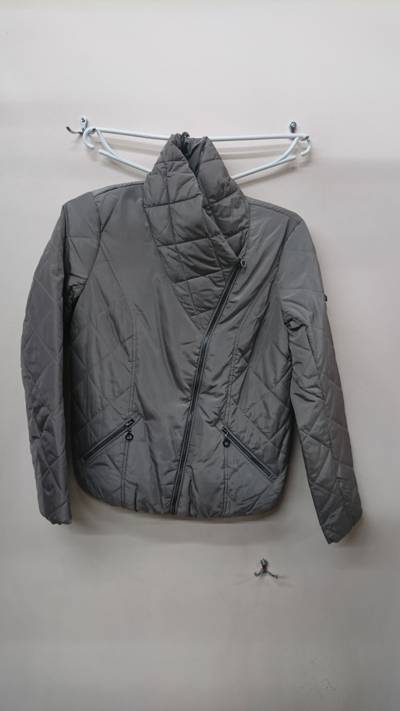
Waste category: clothes